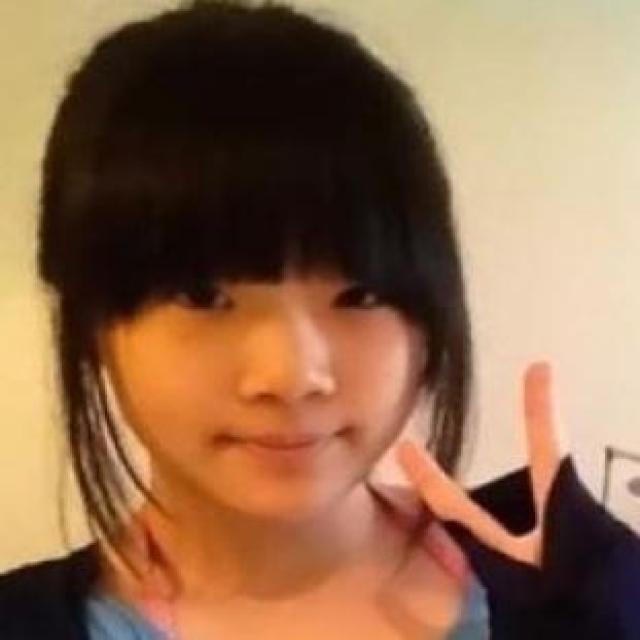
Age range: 13-20